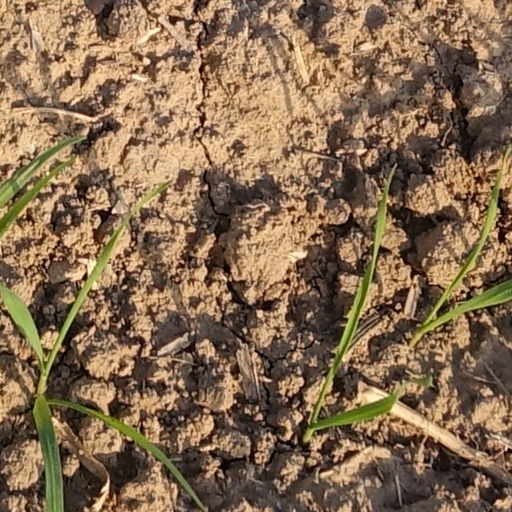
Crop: wheat